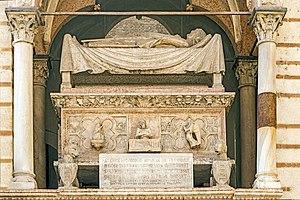
Les tombeaux des Scaligeri ou des della Scala, situés dans le centre historique de Vérone, sont un ensemble funéraire monumental de la famille des Scaligeri destiné à contenir les tombeaux de quelques représentants illustres de cette famille, dont celui du plus grand seigneur de Vérone, Cangrande della Scala, à qui Dante dédia son Paradis. Ils se trouvent à côté de l'église Santa Maria Antica, près de la piazza dei Signori. Dans L'Europe au Moyen Âge, l'historien français Georges Duby voit dans ces tombeaux l'un des monuments les plus remarquables et les plus importants de l'art gothique.
Alberto Canfrancesco della Scala, plus connu comme Cangrande della Scala, premier du nom, est un condottiere et un politicien italien du XIVᵉ siècle, membre de la dynastie scaligère. Avec son frère Alboino, de 1308 à 1311, puis seul après la mort de ce dernier, il poursuit l'œuvre de ses prédécesseurs et porte la richesse et la puissance de Vérone à leur apogée.